Low-density lipoprotein receptor gene family

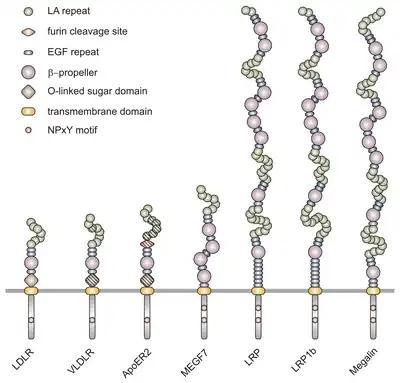
Modular structure of LDL receptor family members. Domains depicted hatched are differentially spliced and occur in some receptor isoforms only

The members of the LDLR family are characterized by distinct functional domains present in characteristic numbers. These modules are: